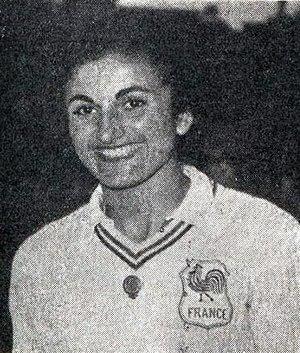
Arlette Ben Hamo en 1950.
Arlette Ben Hamo Moynié, née le 22 mars 1930 à Saint-Martin-de-Fontenay, est une athlète française spécialiste des Épreuves combinées. Elle est membre du GIFA.